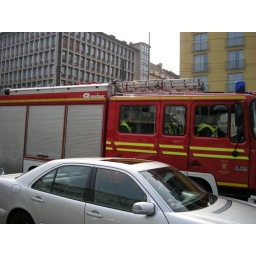
The fire trucks are like clown cars - there are about 9 guys in here.